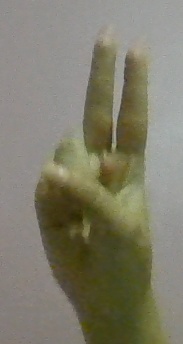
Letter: taa